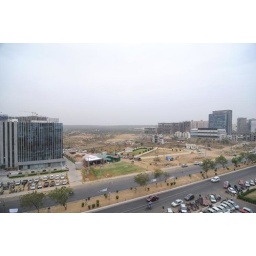
Some shots from the roof of our office in Gurgaon.